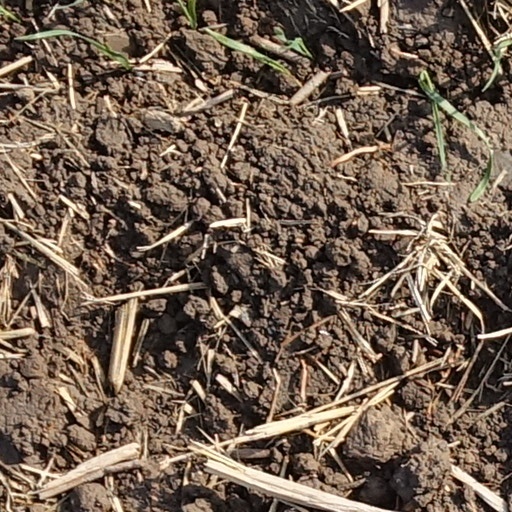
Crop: wheat